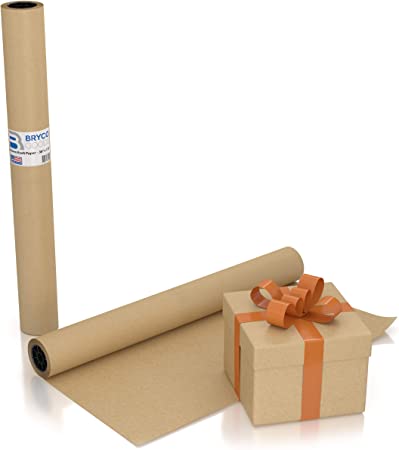
Label: cardboard